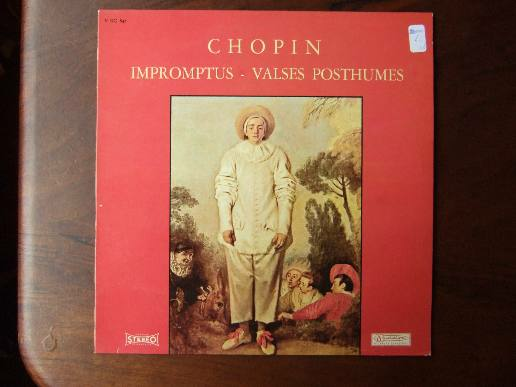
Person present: No